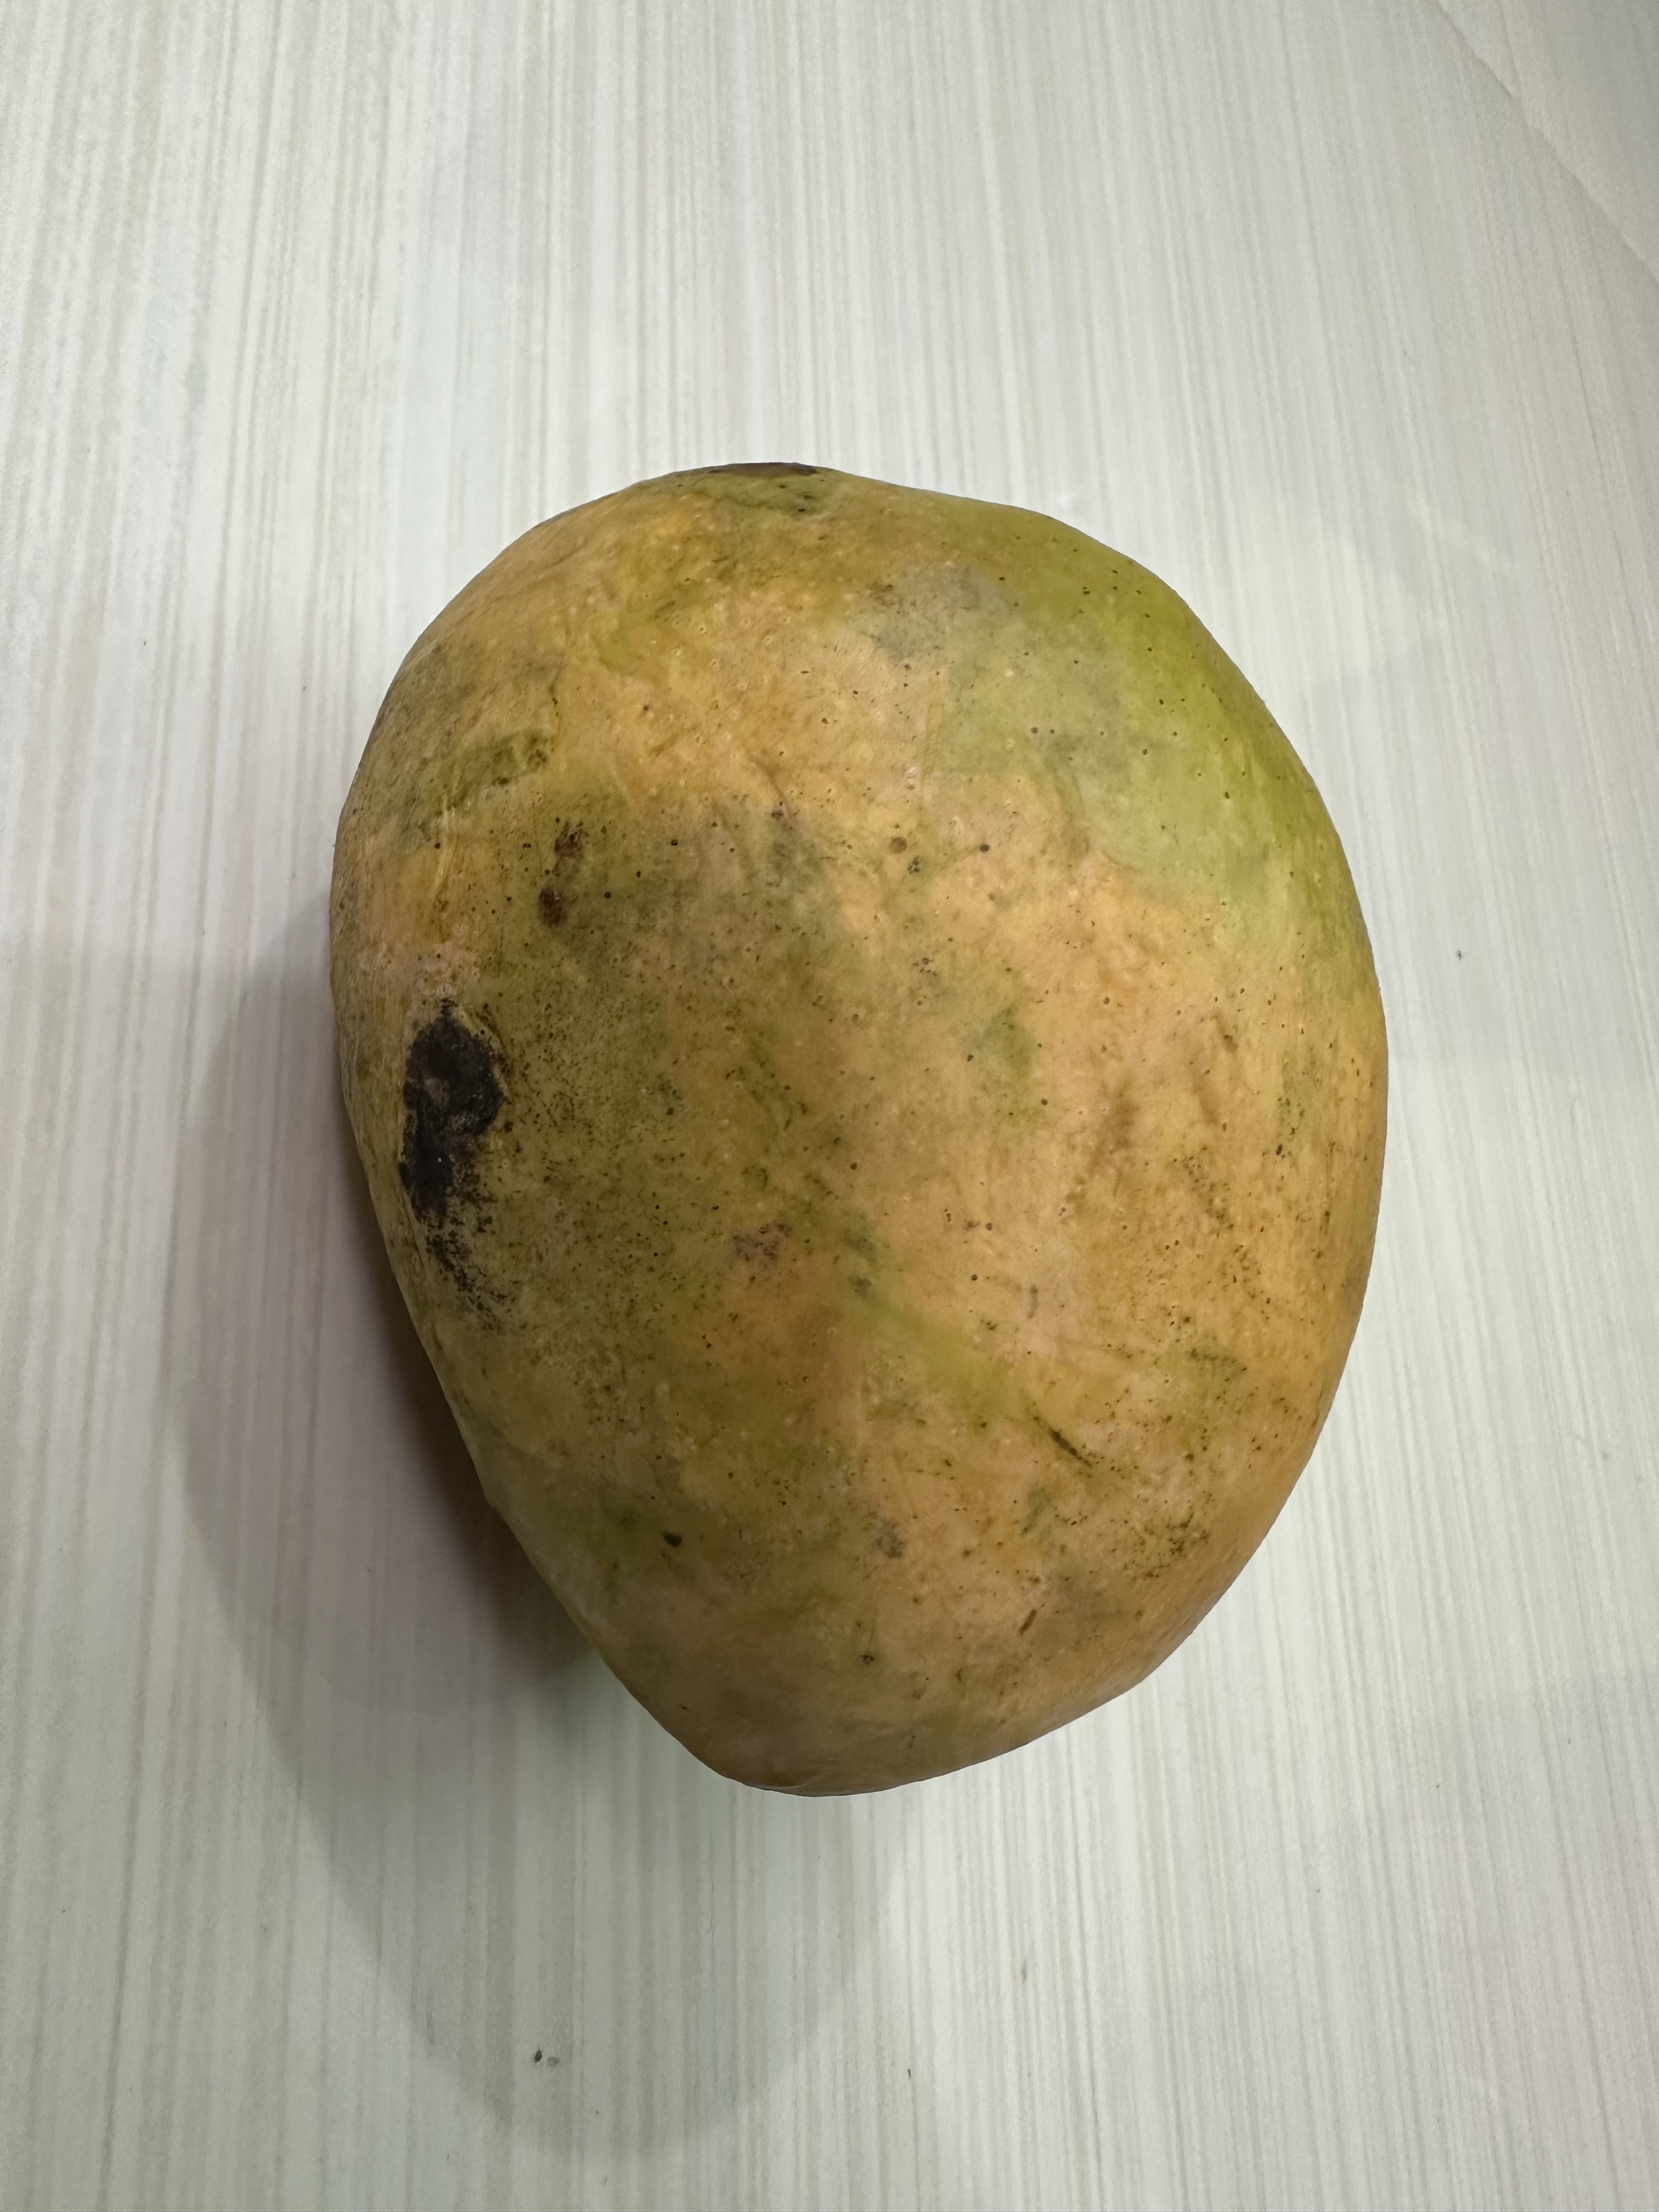
Mango variety: Bari-4